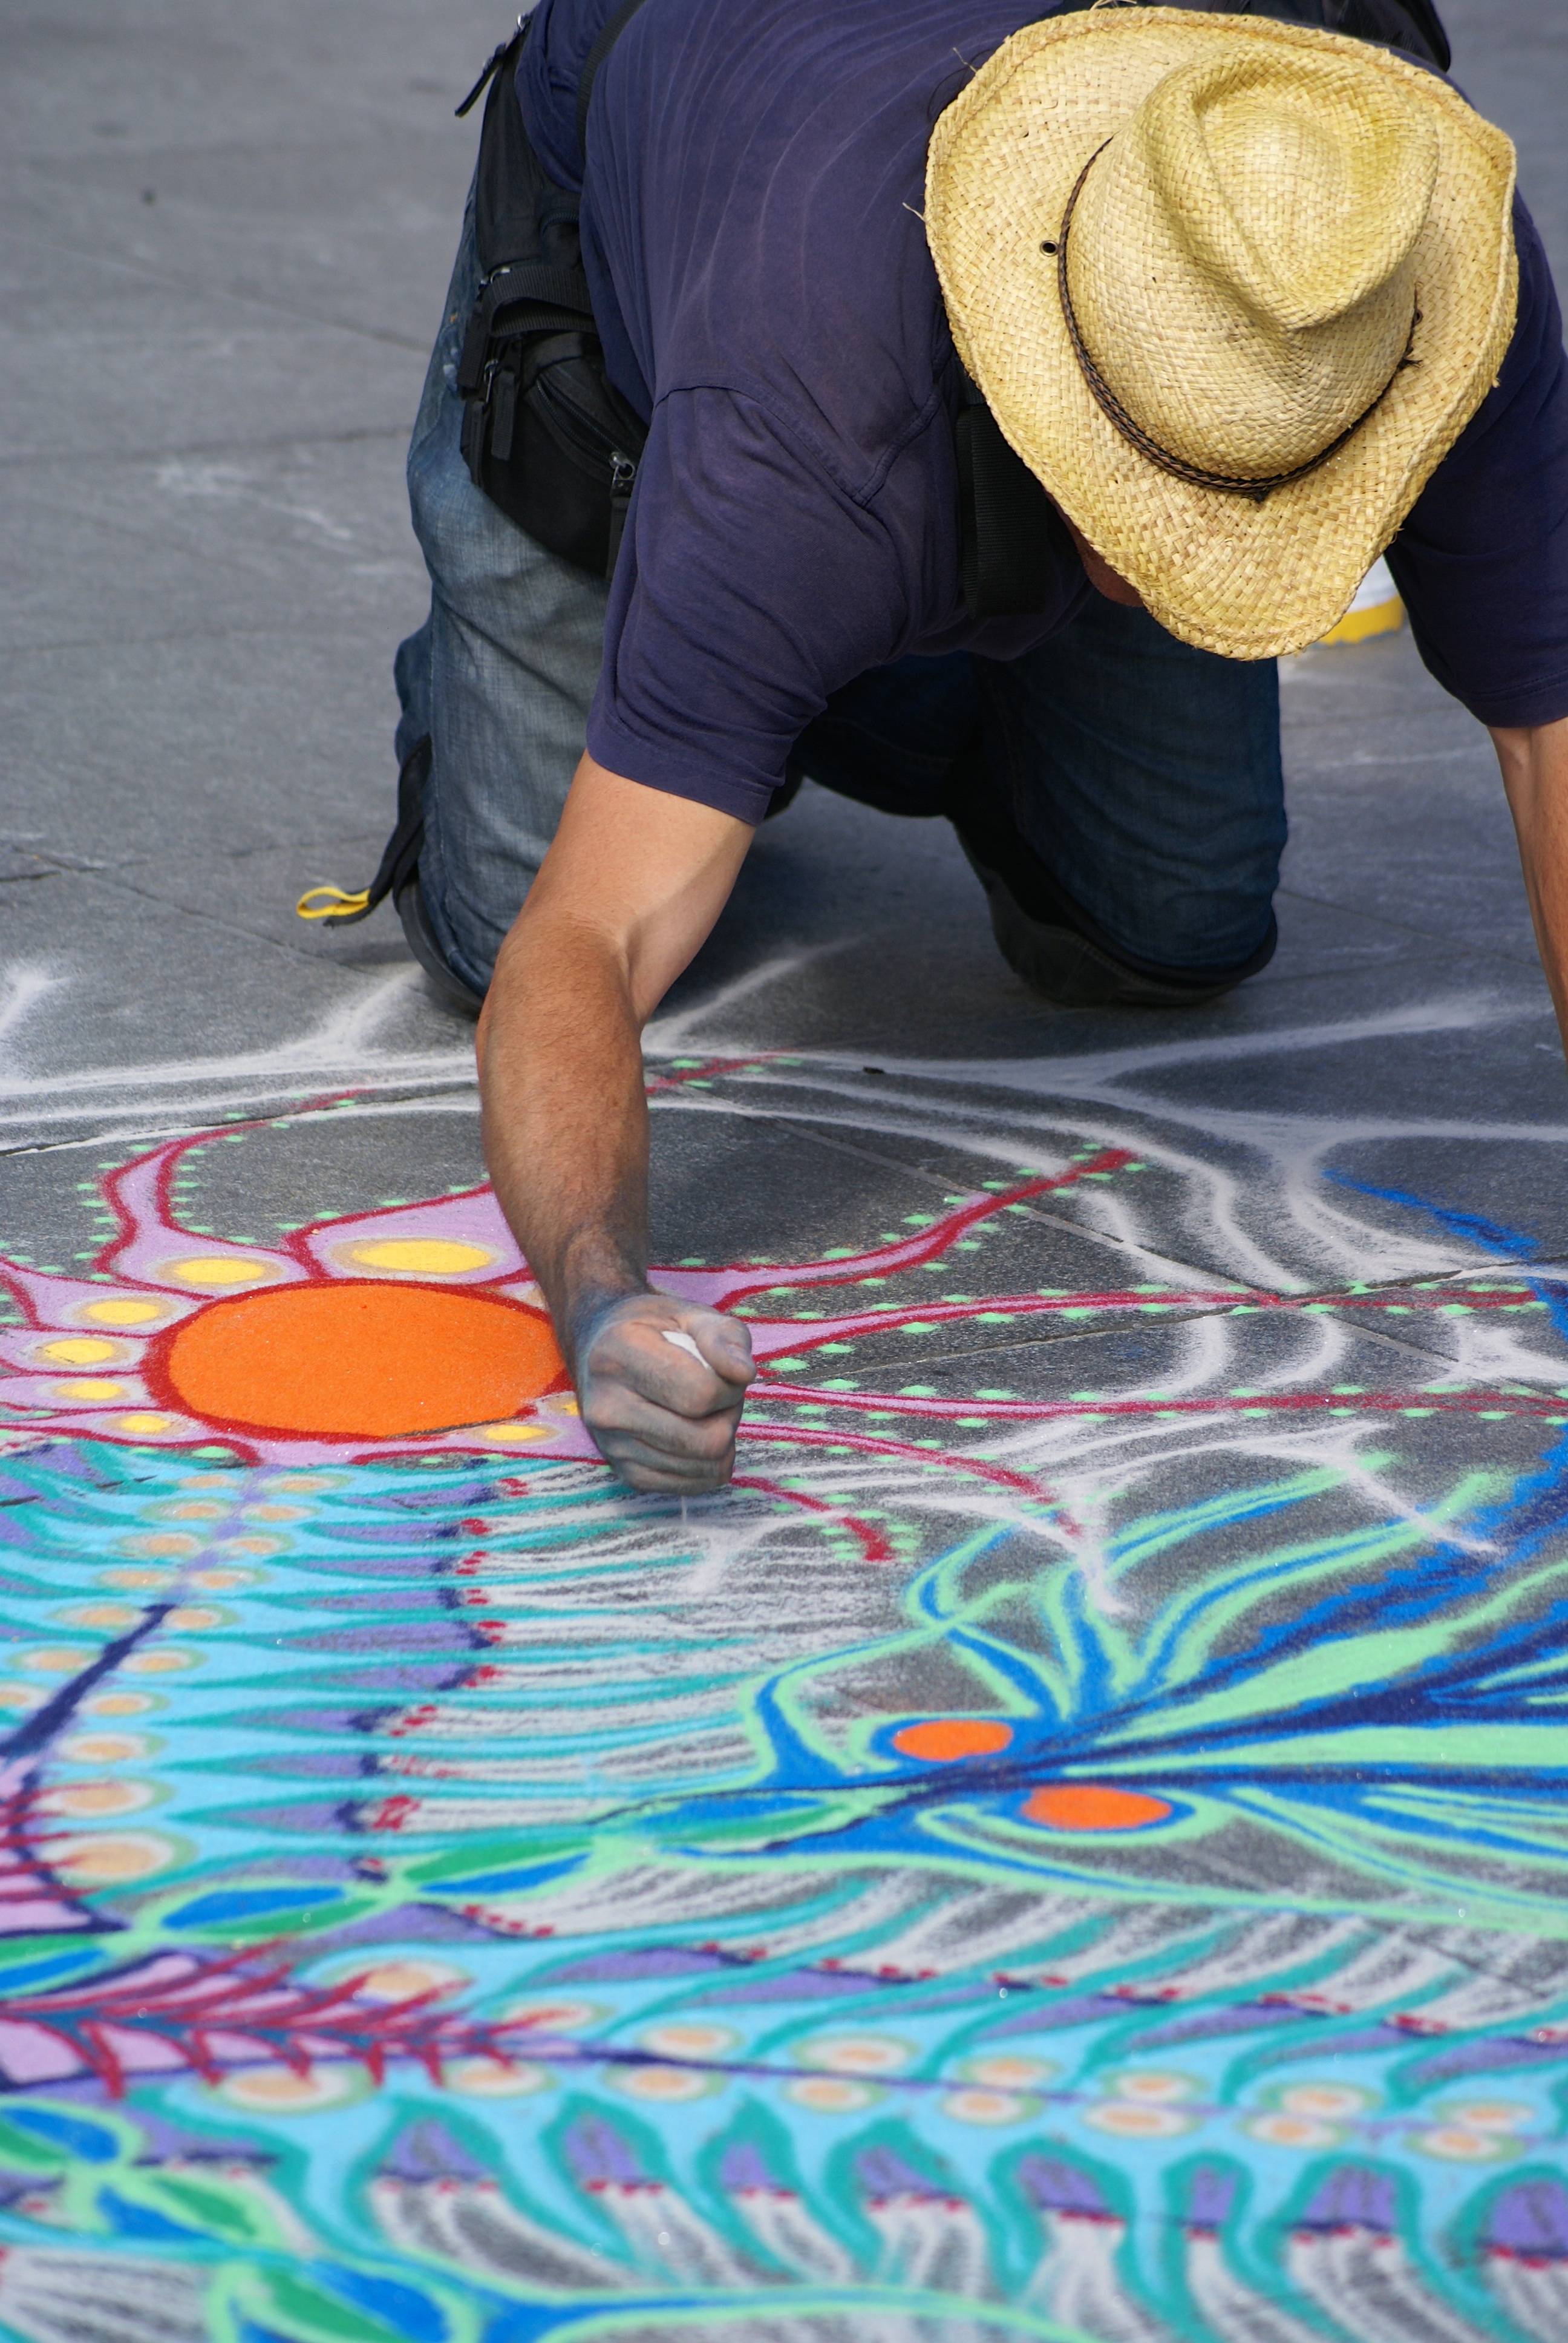
creative, play, floor, color, artistic, artist, hat, craft, colorful, art, drawing, creativity, chalk, design, hands, draw, flooring